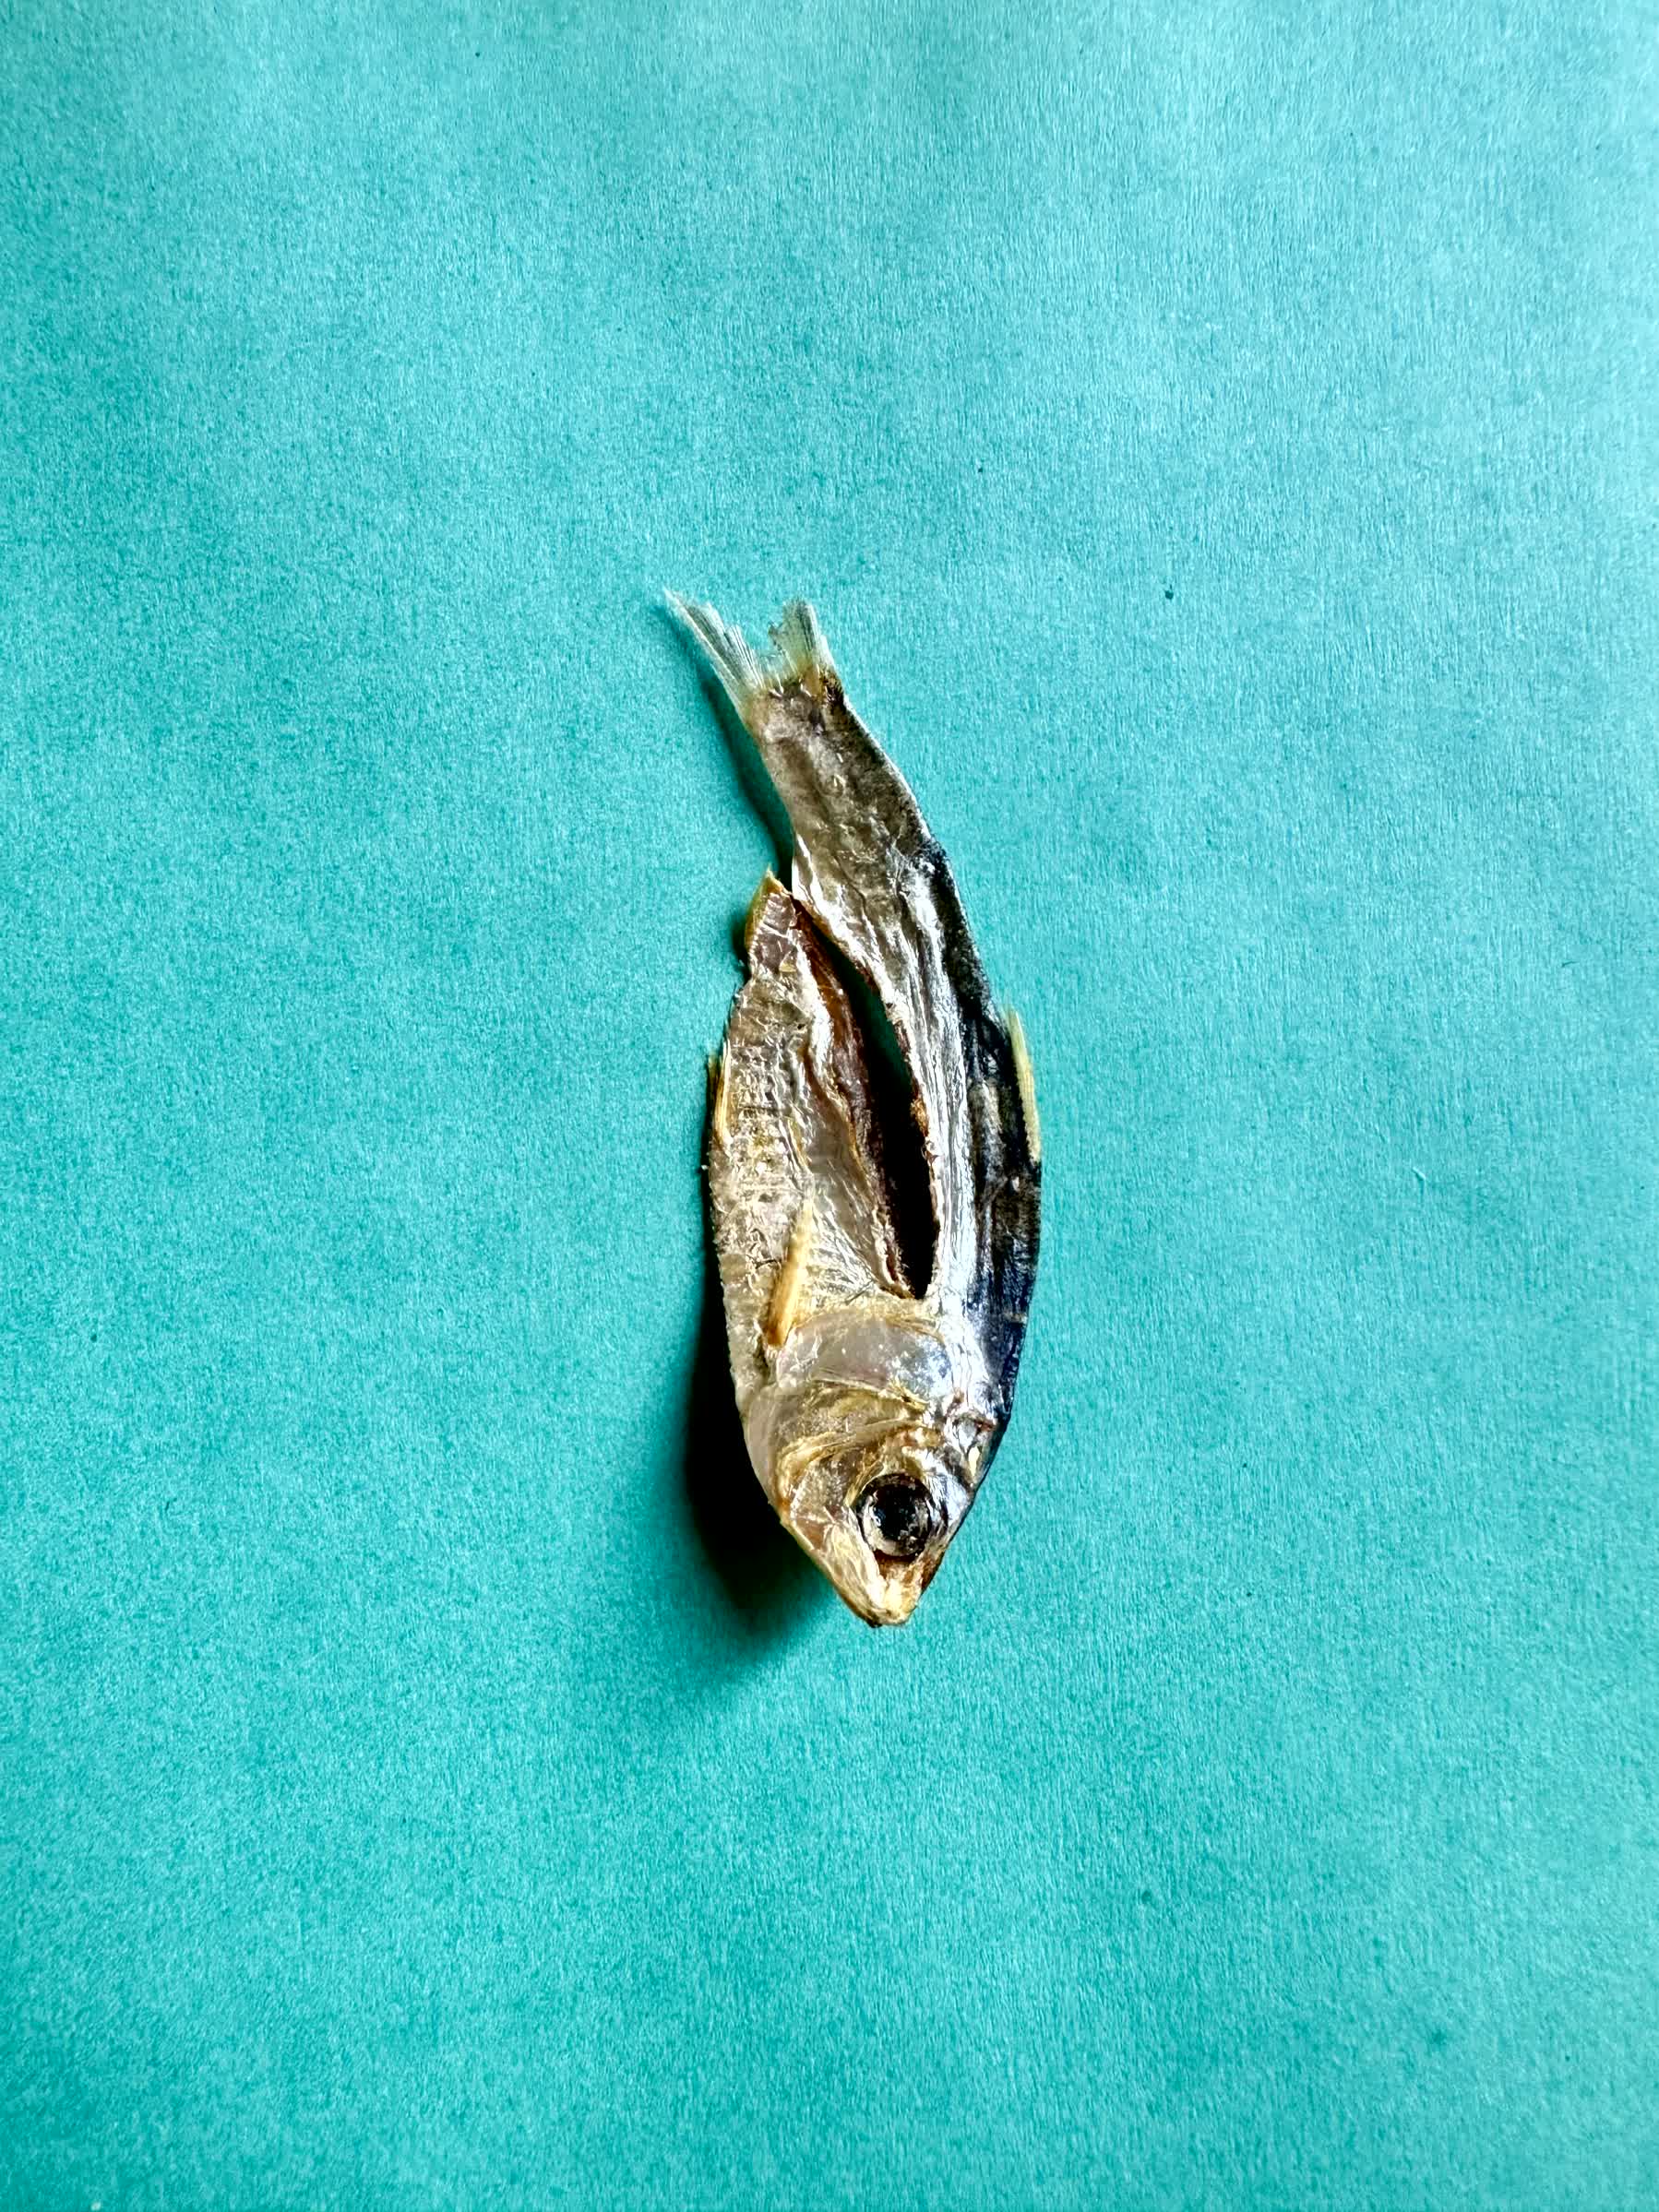
Species: Chapila